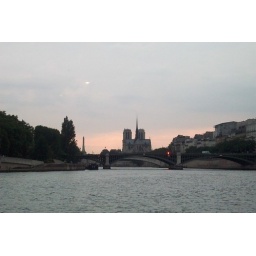
Follow her down to a bridge by a fountain...Where rocking horse people eat marshmellow pies